Hot Chip

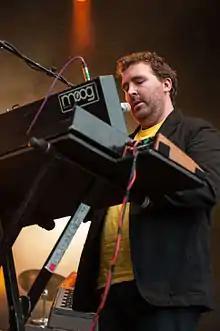
Joe Goddard at Popaganda Music Festival 2013 in Stockholm, Sweden

During live performances, Hot Chip reinvent their studio compositions to form what has been described by "Glide magazine" as "heavy beat-driven improvisation[s]" that create "an atmosphere of excitement, energy and the unexpected." Festival appearances include V Festival, Dour Festival, Glastonbury, Treasure Island Festival, Roskilde festival, Sónar, Benicassim, Electric Picnic, Bestival, Lovebox Festival, Bonnaroo, the Reading and Leeds Festivals, the Big Day Out, Melt! Festival, T in the Park, Summer Sundae, Splendour in the Grass, Lollapalooza and Lollapalooza Chile, the Brazilian TIM Festival, Oxegen, Coachella, Way Out West Festival, Austin City Limits, Ultra Music Festival, and the Osheaga Festival.